Constantine IV

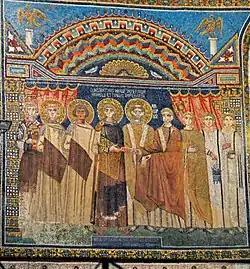
Mosaic of Constantine IV with his family and imperial figures. The upper legend reads: .

The first task before the new Emperor was the suppression of the military revolt in Sicily under Mezezius which had led to his father's death. Within seven months of his accession, Constantine IV had dealt with the insurgency with the support of Pope Vitalian, but this success was overshadowed by troubles in the east.